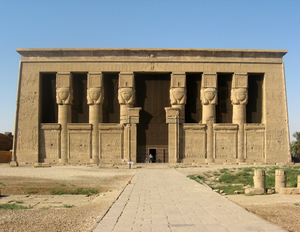
Le temple d'Hathor, situé à Dendérah, est un temple égyptien dédié principalement au culte de la déesse Hathor.